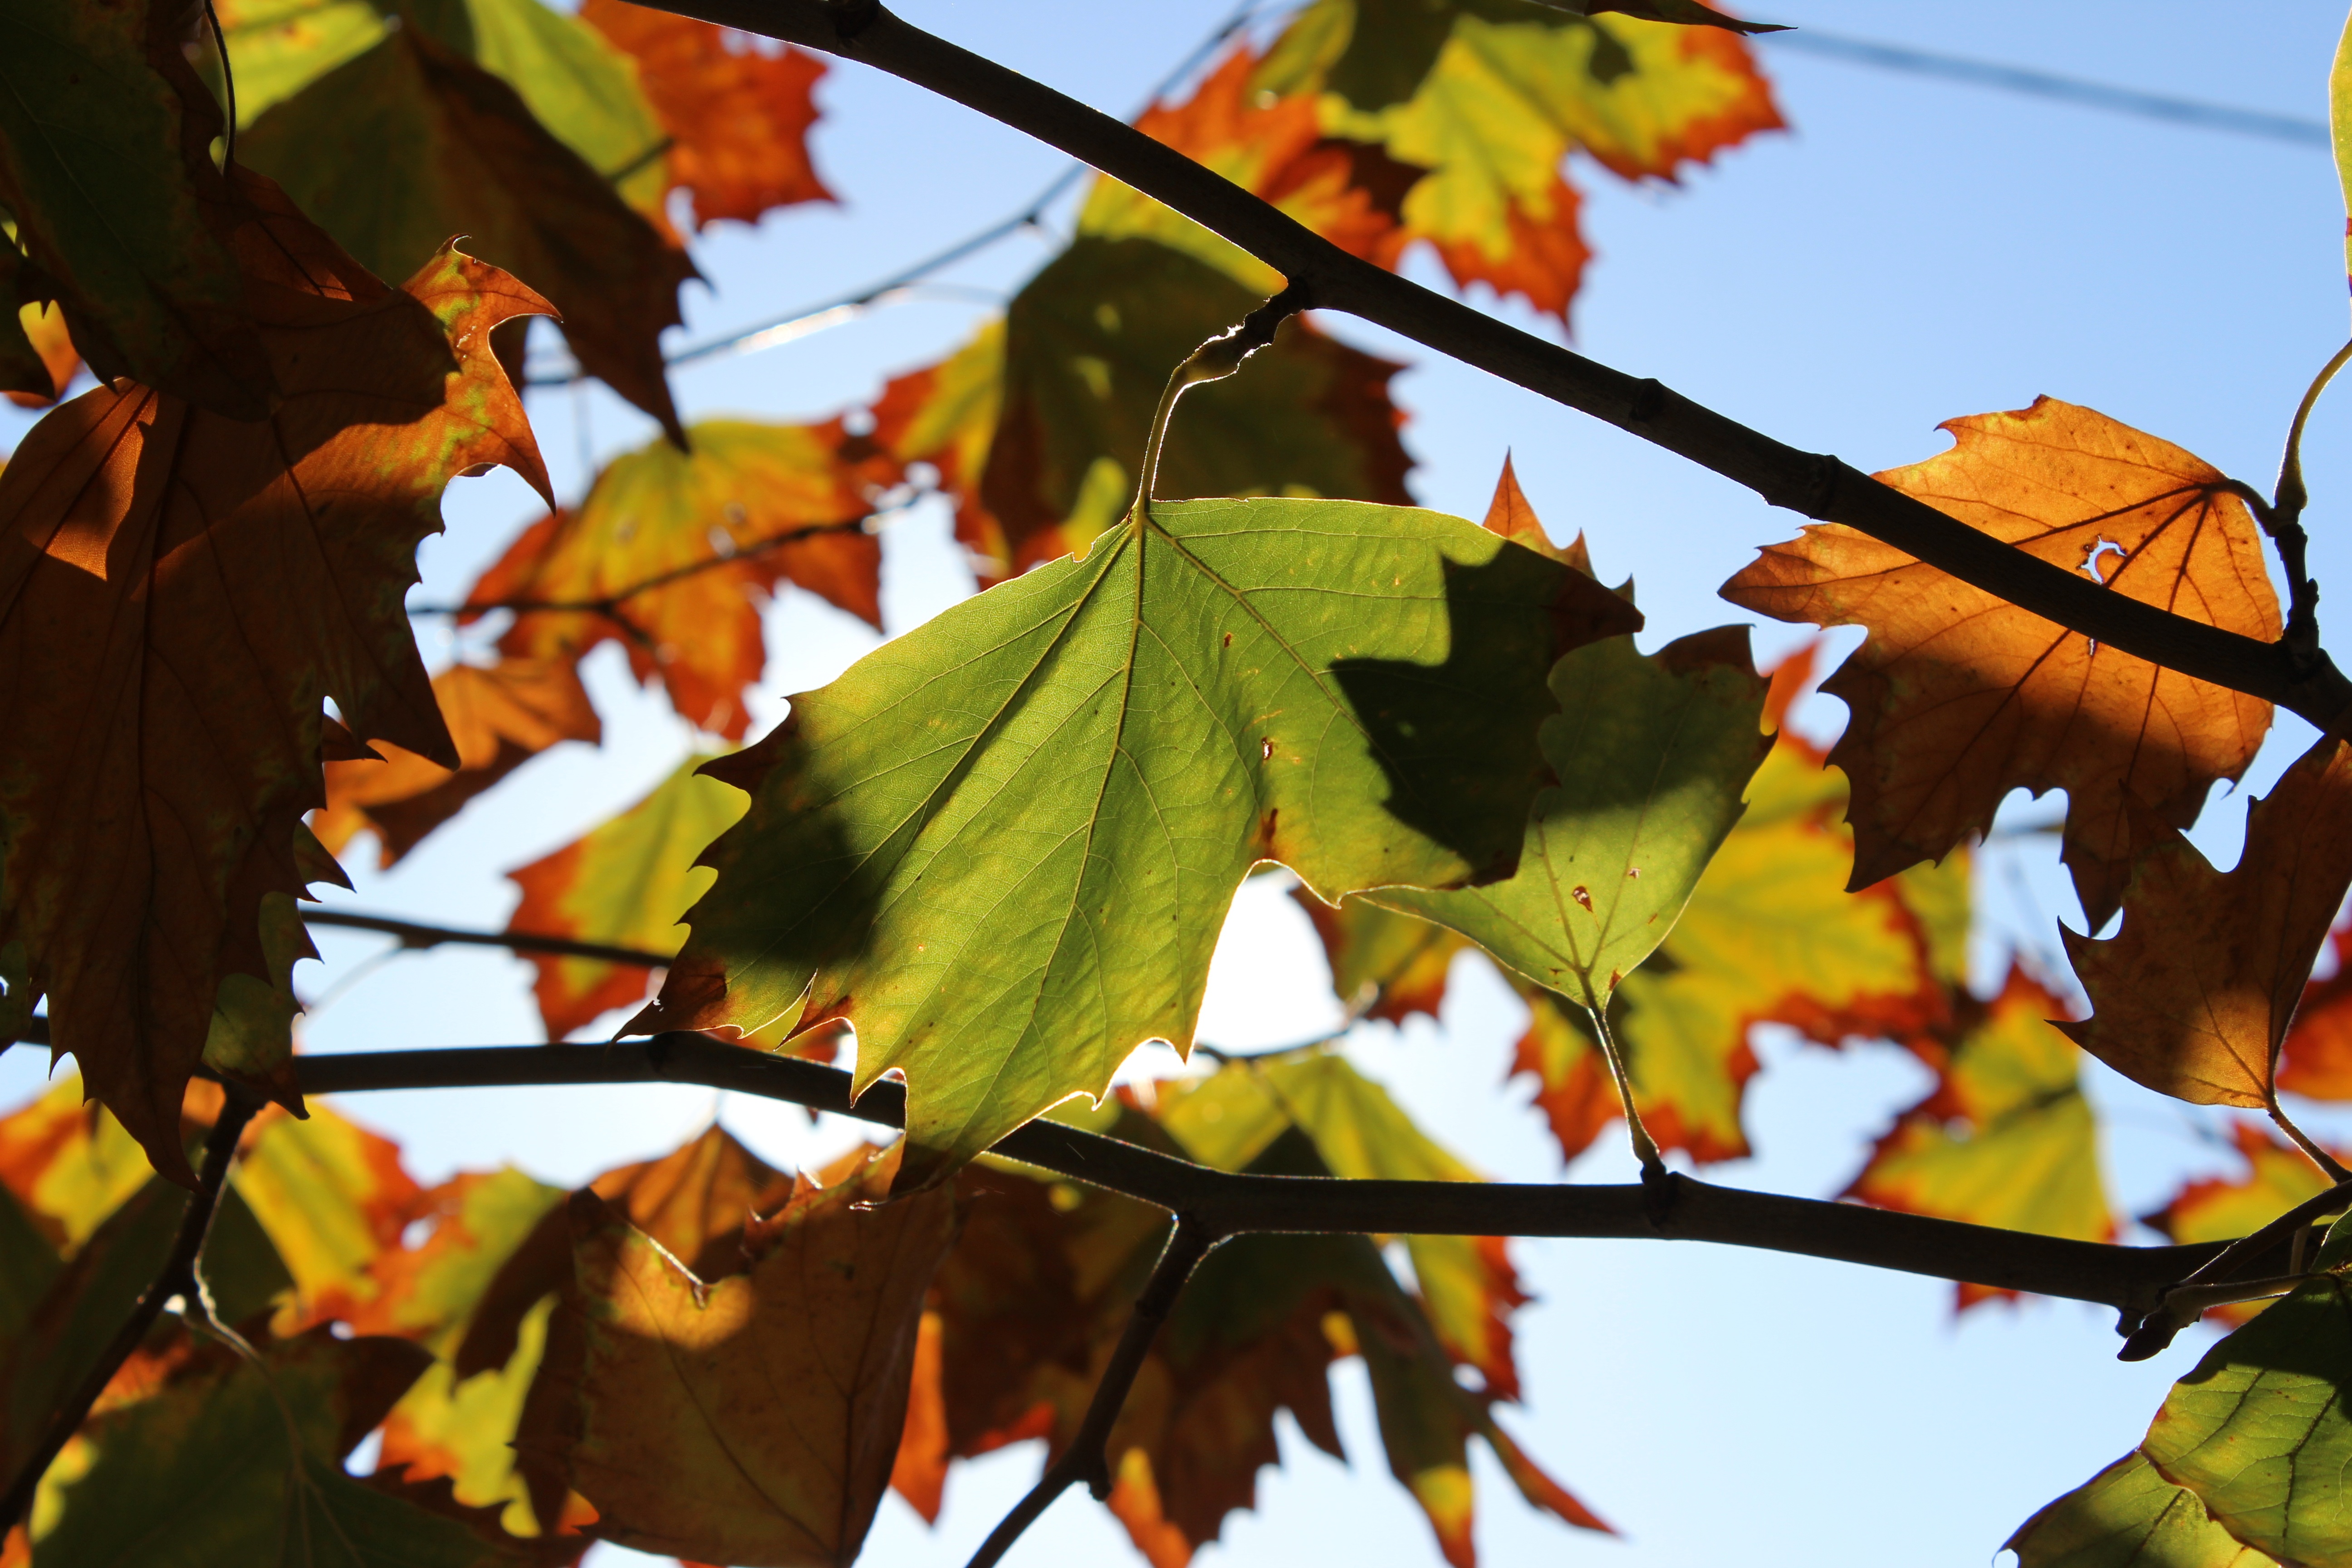
tree, nature, forest, branch, plant, sky, sun, sunlight, leaf, fall, flower, foliage, orange, green, red, color, autumn, botany, blue, colorful, yellow, flora, season, maple, maple tree, maple leaf, leaves, outdoors, branches, seasonal, deciduous, autumn leaves, fall leaves, flowering plant, woody plant, land plant